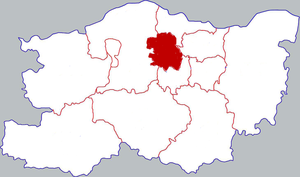
Le district de Zhongyuan est une subdivision administrative de la province du Henan en Chine. Il est placé sous la juridiction de la ville-préfecture de Zhengzhou.